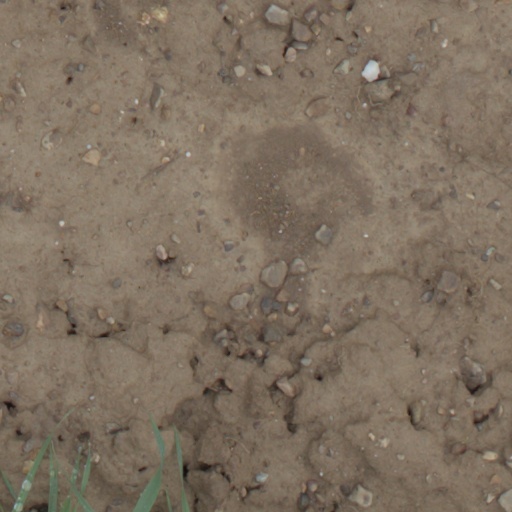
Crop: wheat